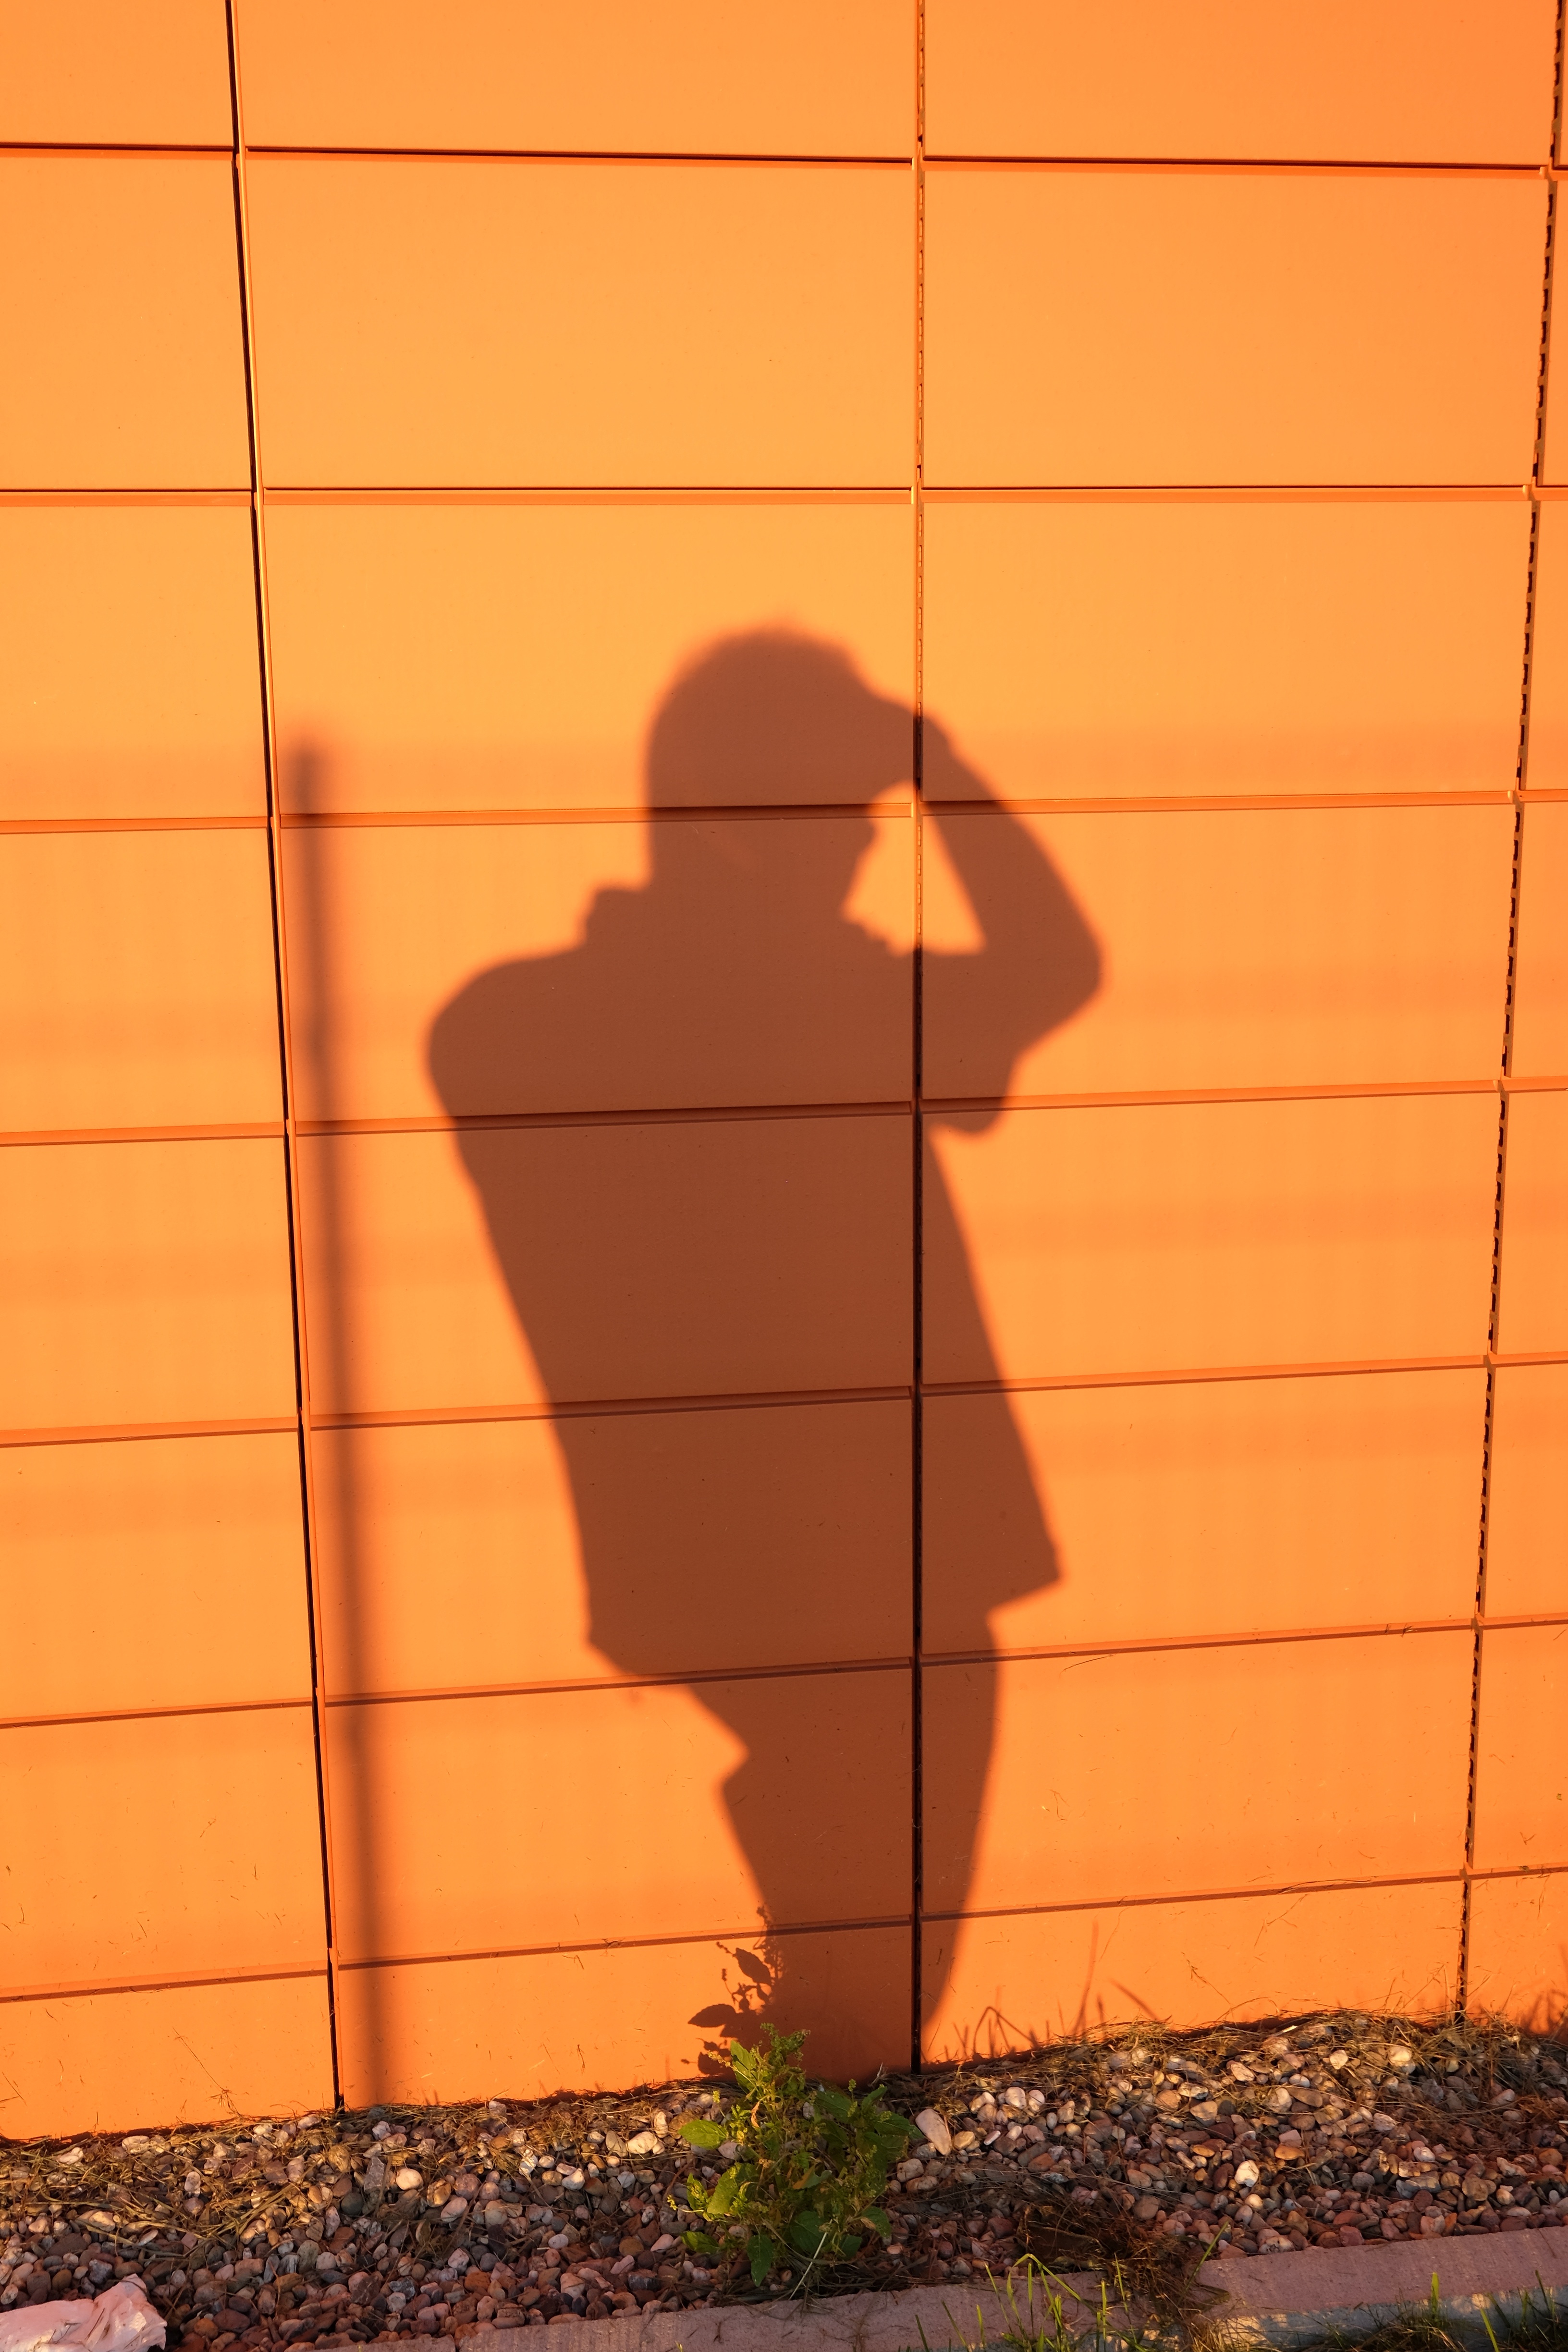
silhouette, light, wood, sunset, sunlight, leaf, window, wall, evening, line, red, color, shadow, facade, yellow, brick, lighting, interior design, shape, abendstimmung, window covering